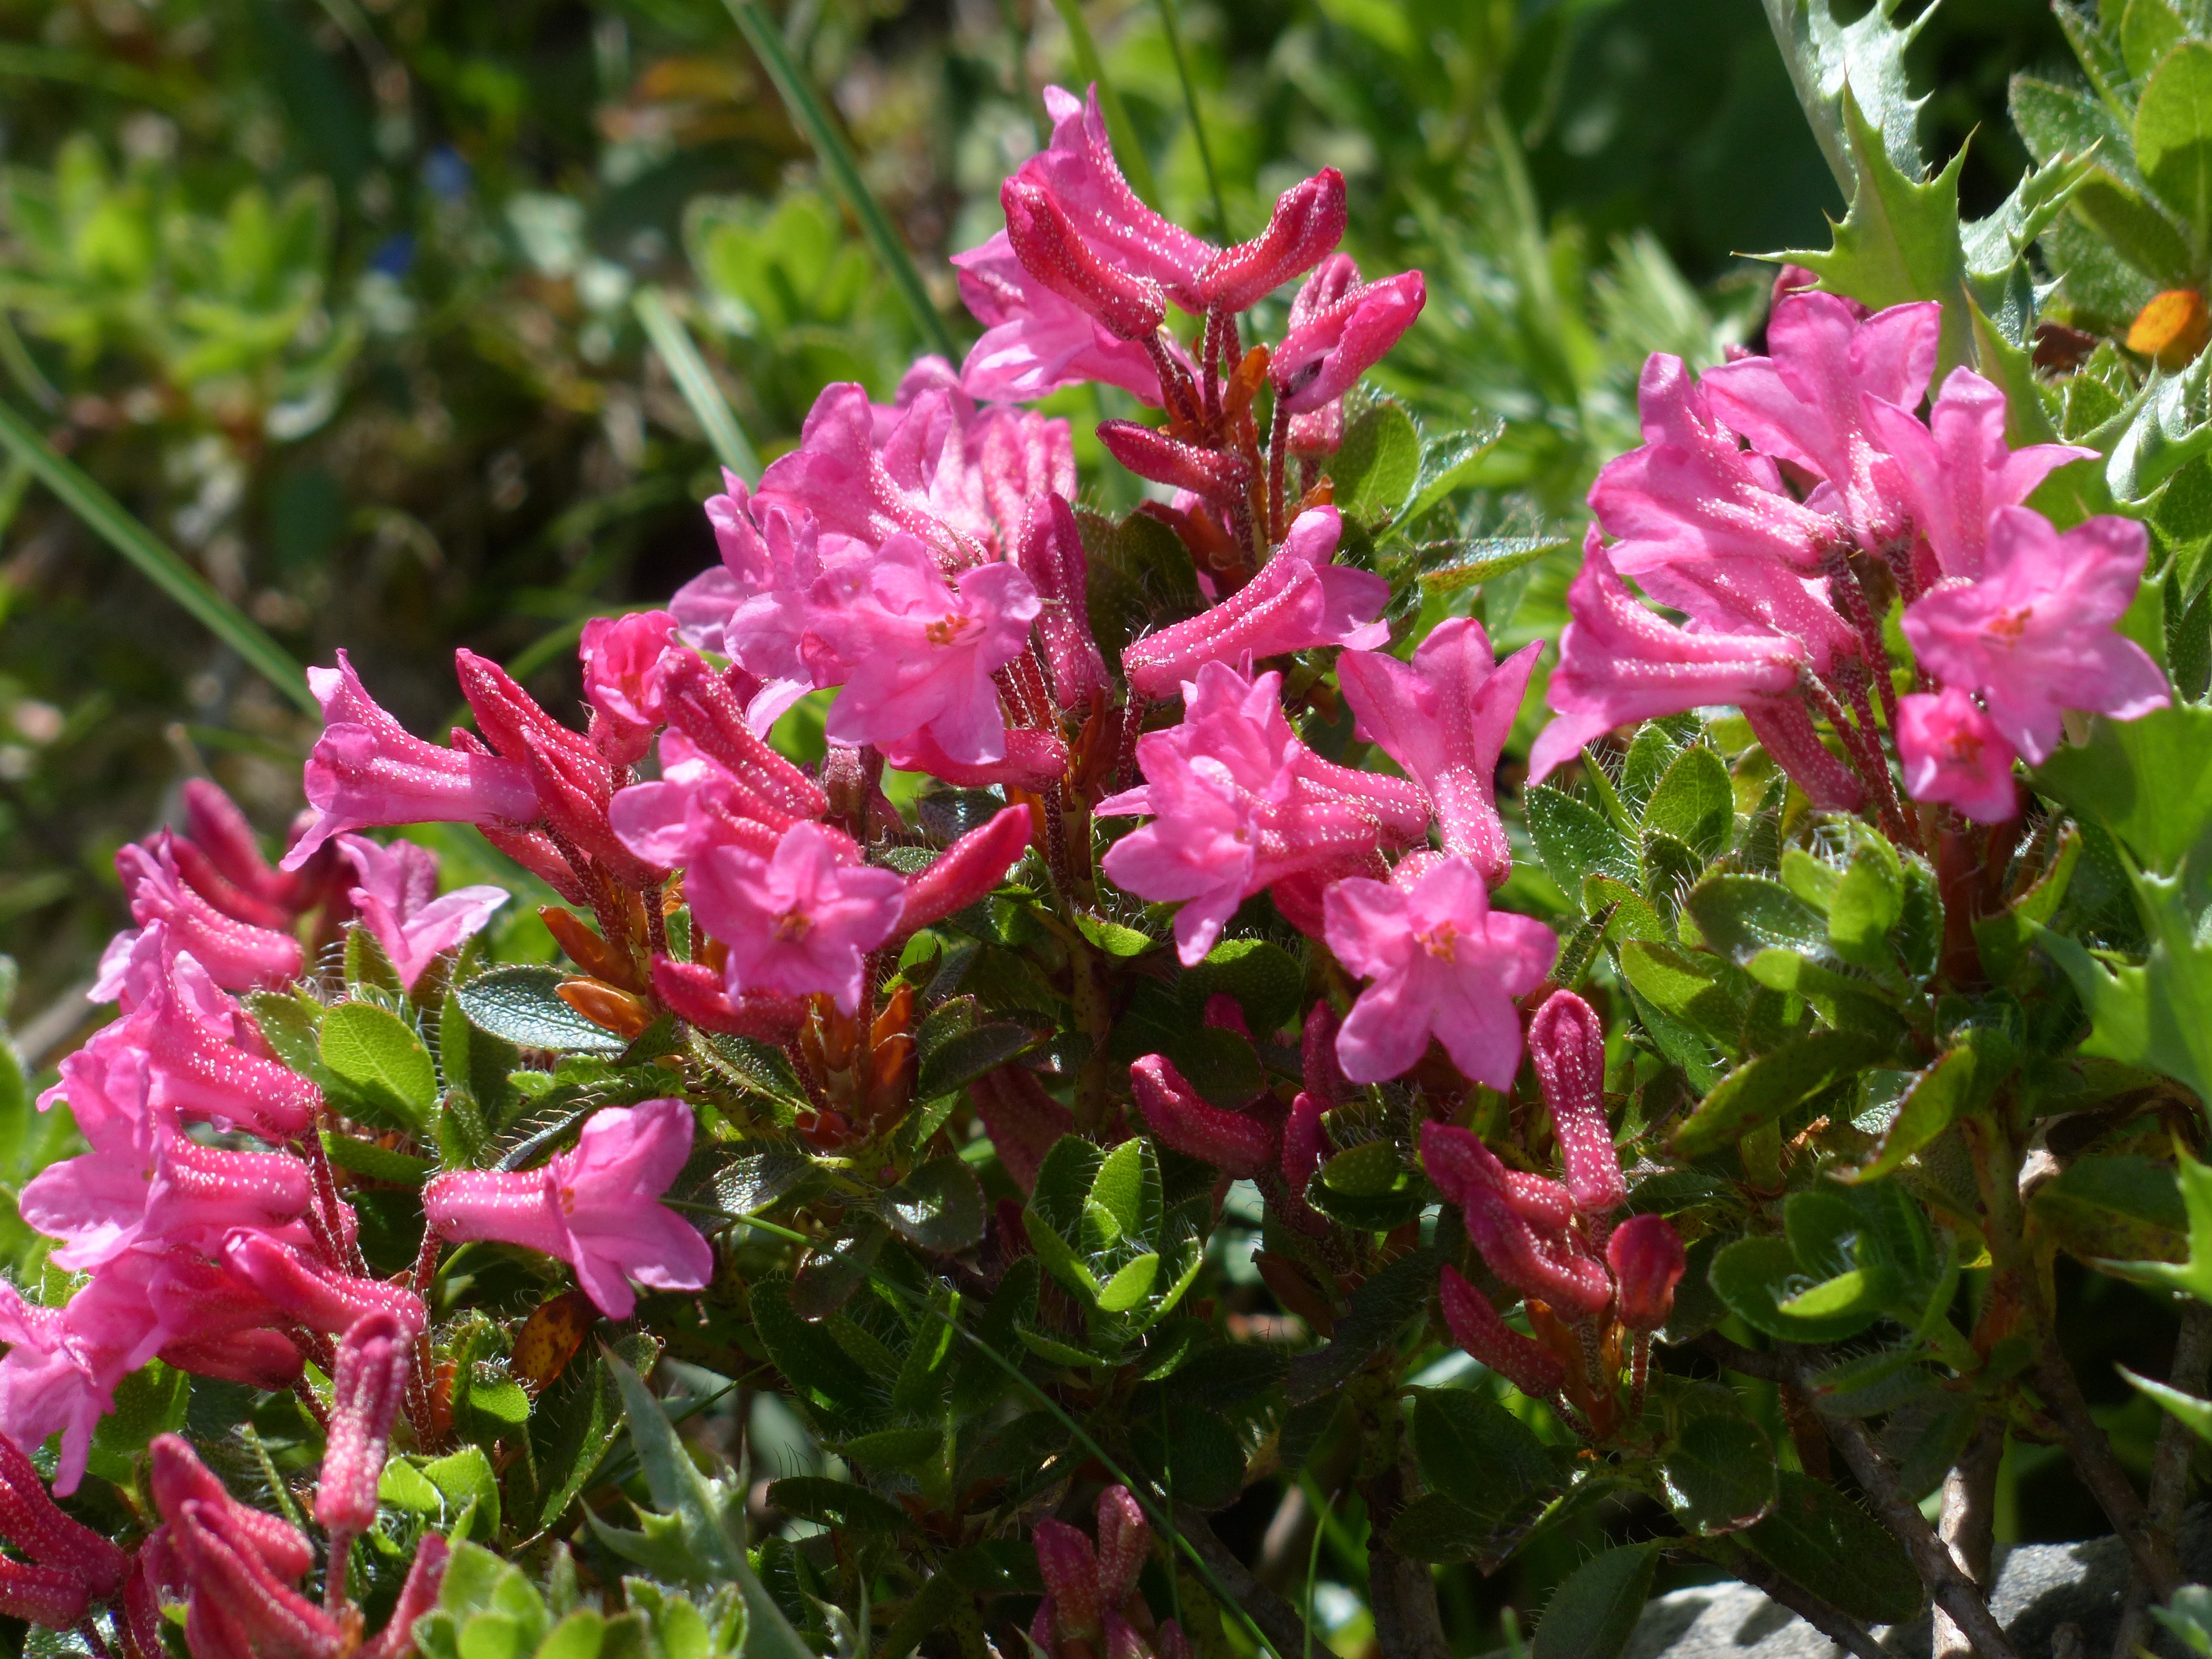
plant, flower, botany, garden, pink, flora, flowers, shrub, rhododendron, azalea, ericaceae, flowering plant, alpine flower, alpine plant, almrausch, alpine roses, almenrausch, heather green, woody plant, land plant, ciliated alpenrose, rhododendron hirsutum, stone rose